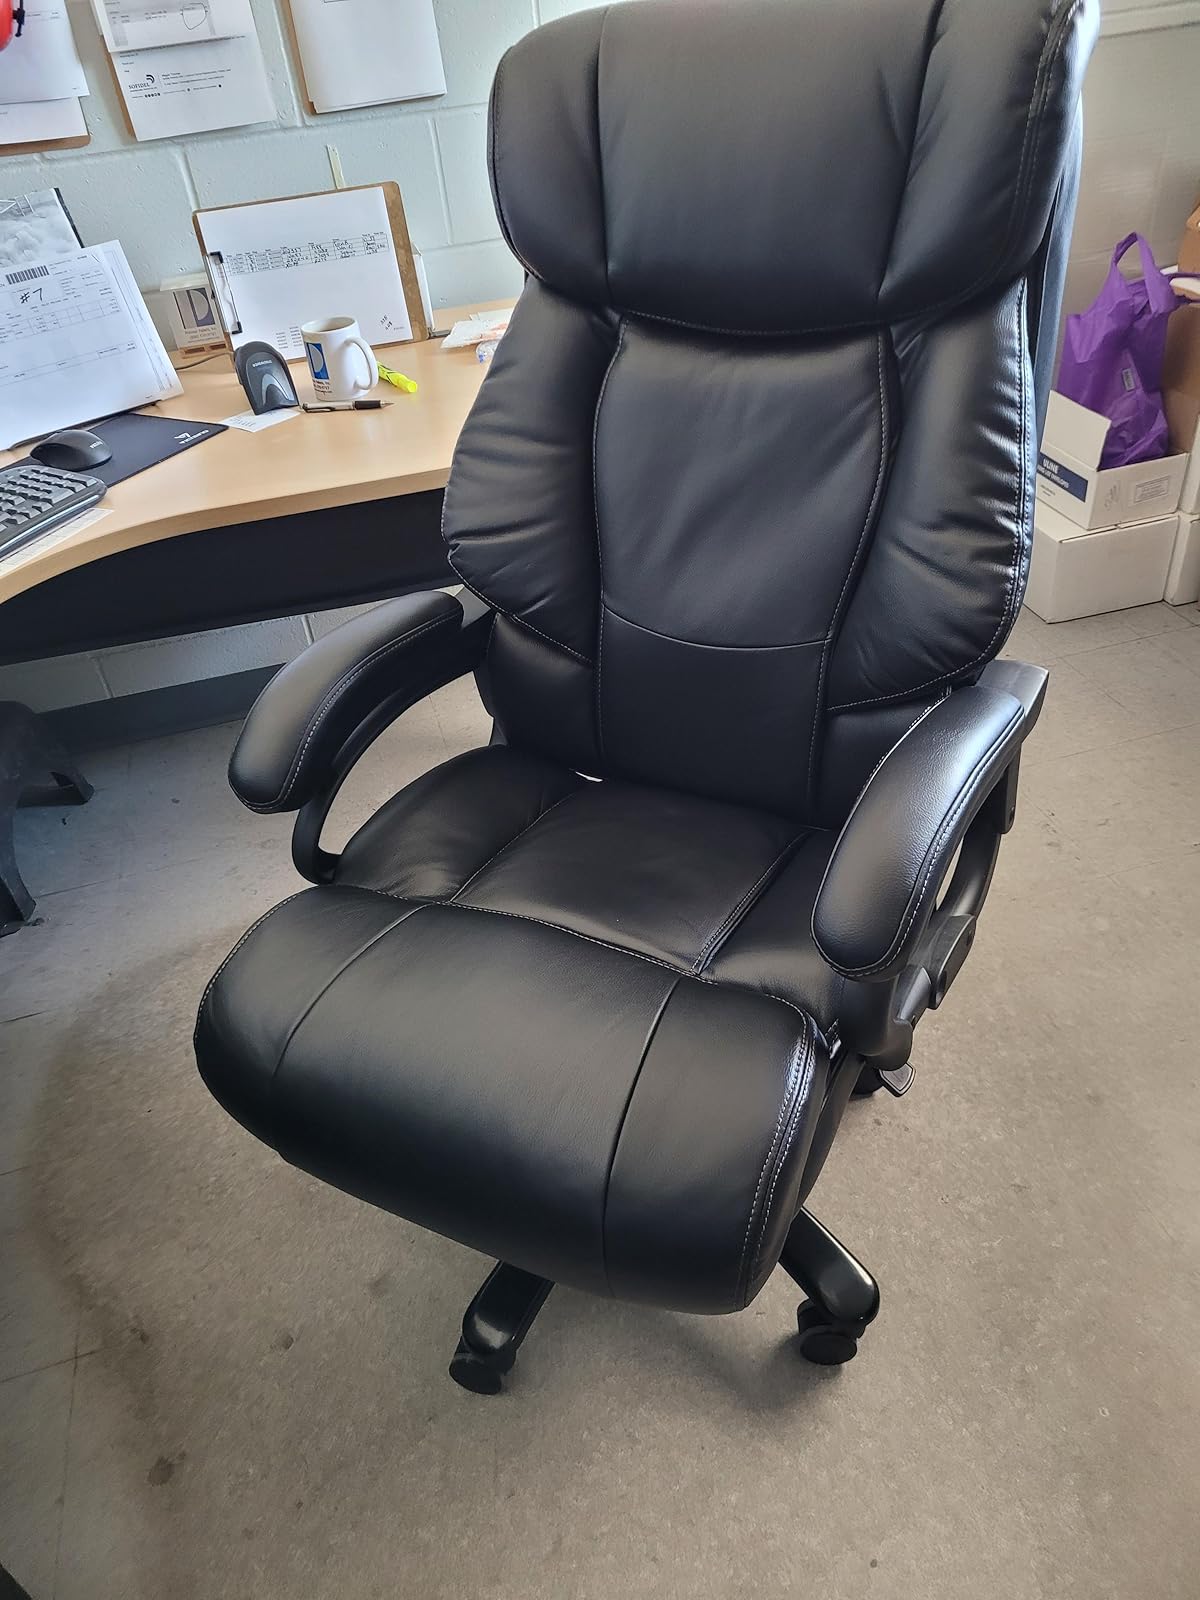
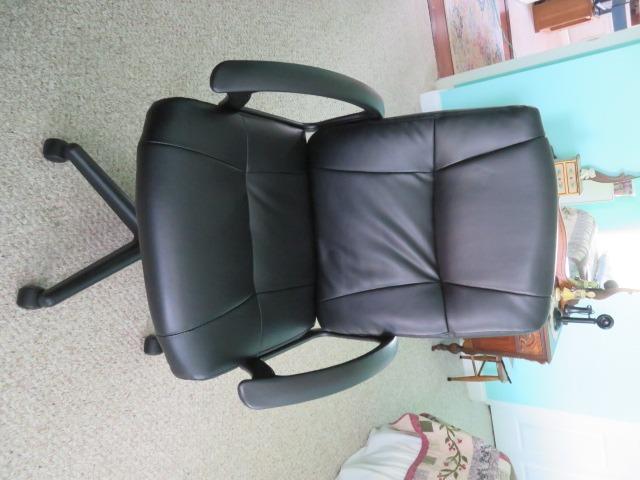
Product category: items_chair
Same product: no